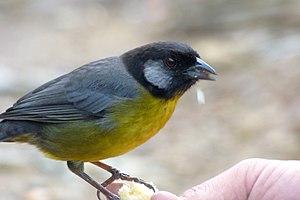
Le Tohi des Santa Marta est une espèce de passereaux de la famille des Passerellidae endémique de Colombie.